Trinitones

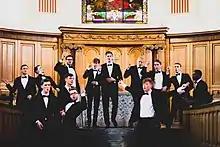
Trinitones in June 2017

Trinitones is an all-male a cappella ensemble from Trinity College Dublin, Ireland. Founded in 2012, the group were described as "pioneers" of the collegiate a cappella genre in Ireland in a 2013 "University Times" article.